2013 Ovation Awards

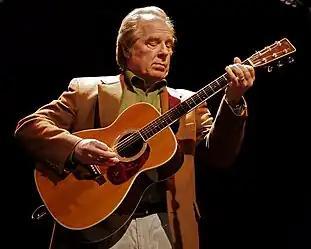
Michael McKean, Ceremony host

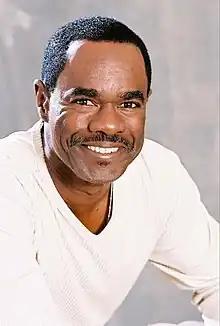
Glynn Turman, winner, Lead Actor in a Play

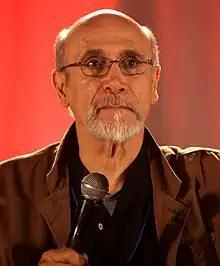
Tony Amendola, nominee, Featured Actor in a Play

The nominees for the 2013 Ovation Awards were announced on September 16, 2013, at the Barnsdall Gallery Theatre in Hollywood, California. The awards were presented for excellence in stage productions in the Los Angeles area from August 27, 2012 to August 25, 2013 based upon evaluations from 250 members of the Los Angeles theater community.